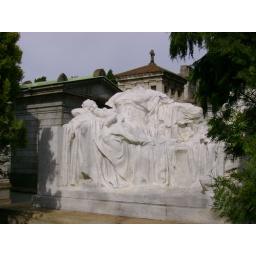
Look for the black cat lying in the sun, next to the head of the baby in the statue